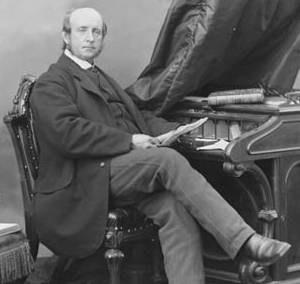
Liste des conseillers législatifs de la Province du Canada. Les personnes suivantes ont été membres du Conseil législatif de la Province du Canada.
David Christie est un homme politique canadien. Il fut député à l'Assemblée législative de la province du Canada de 1852 à 1858, puis conseiller législatif jusqu'à sa nomination au Sénat du Canada en 1867 Il fut le président du Sénat de 1874 à 1878, le premier à ne pas posséder de formation juridique.